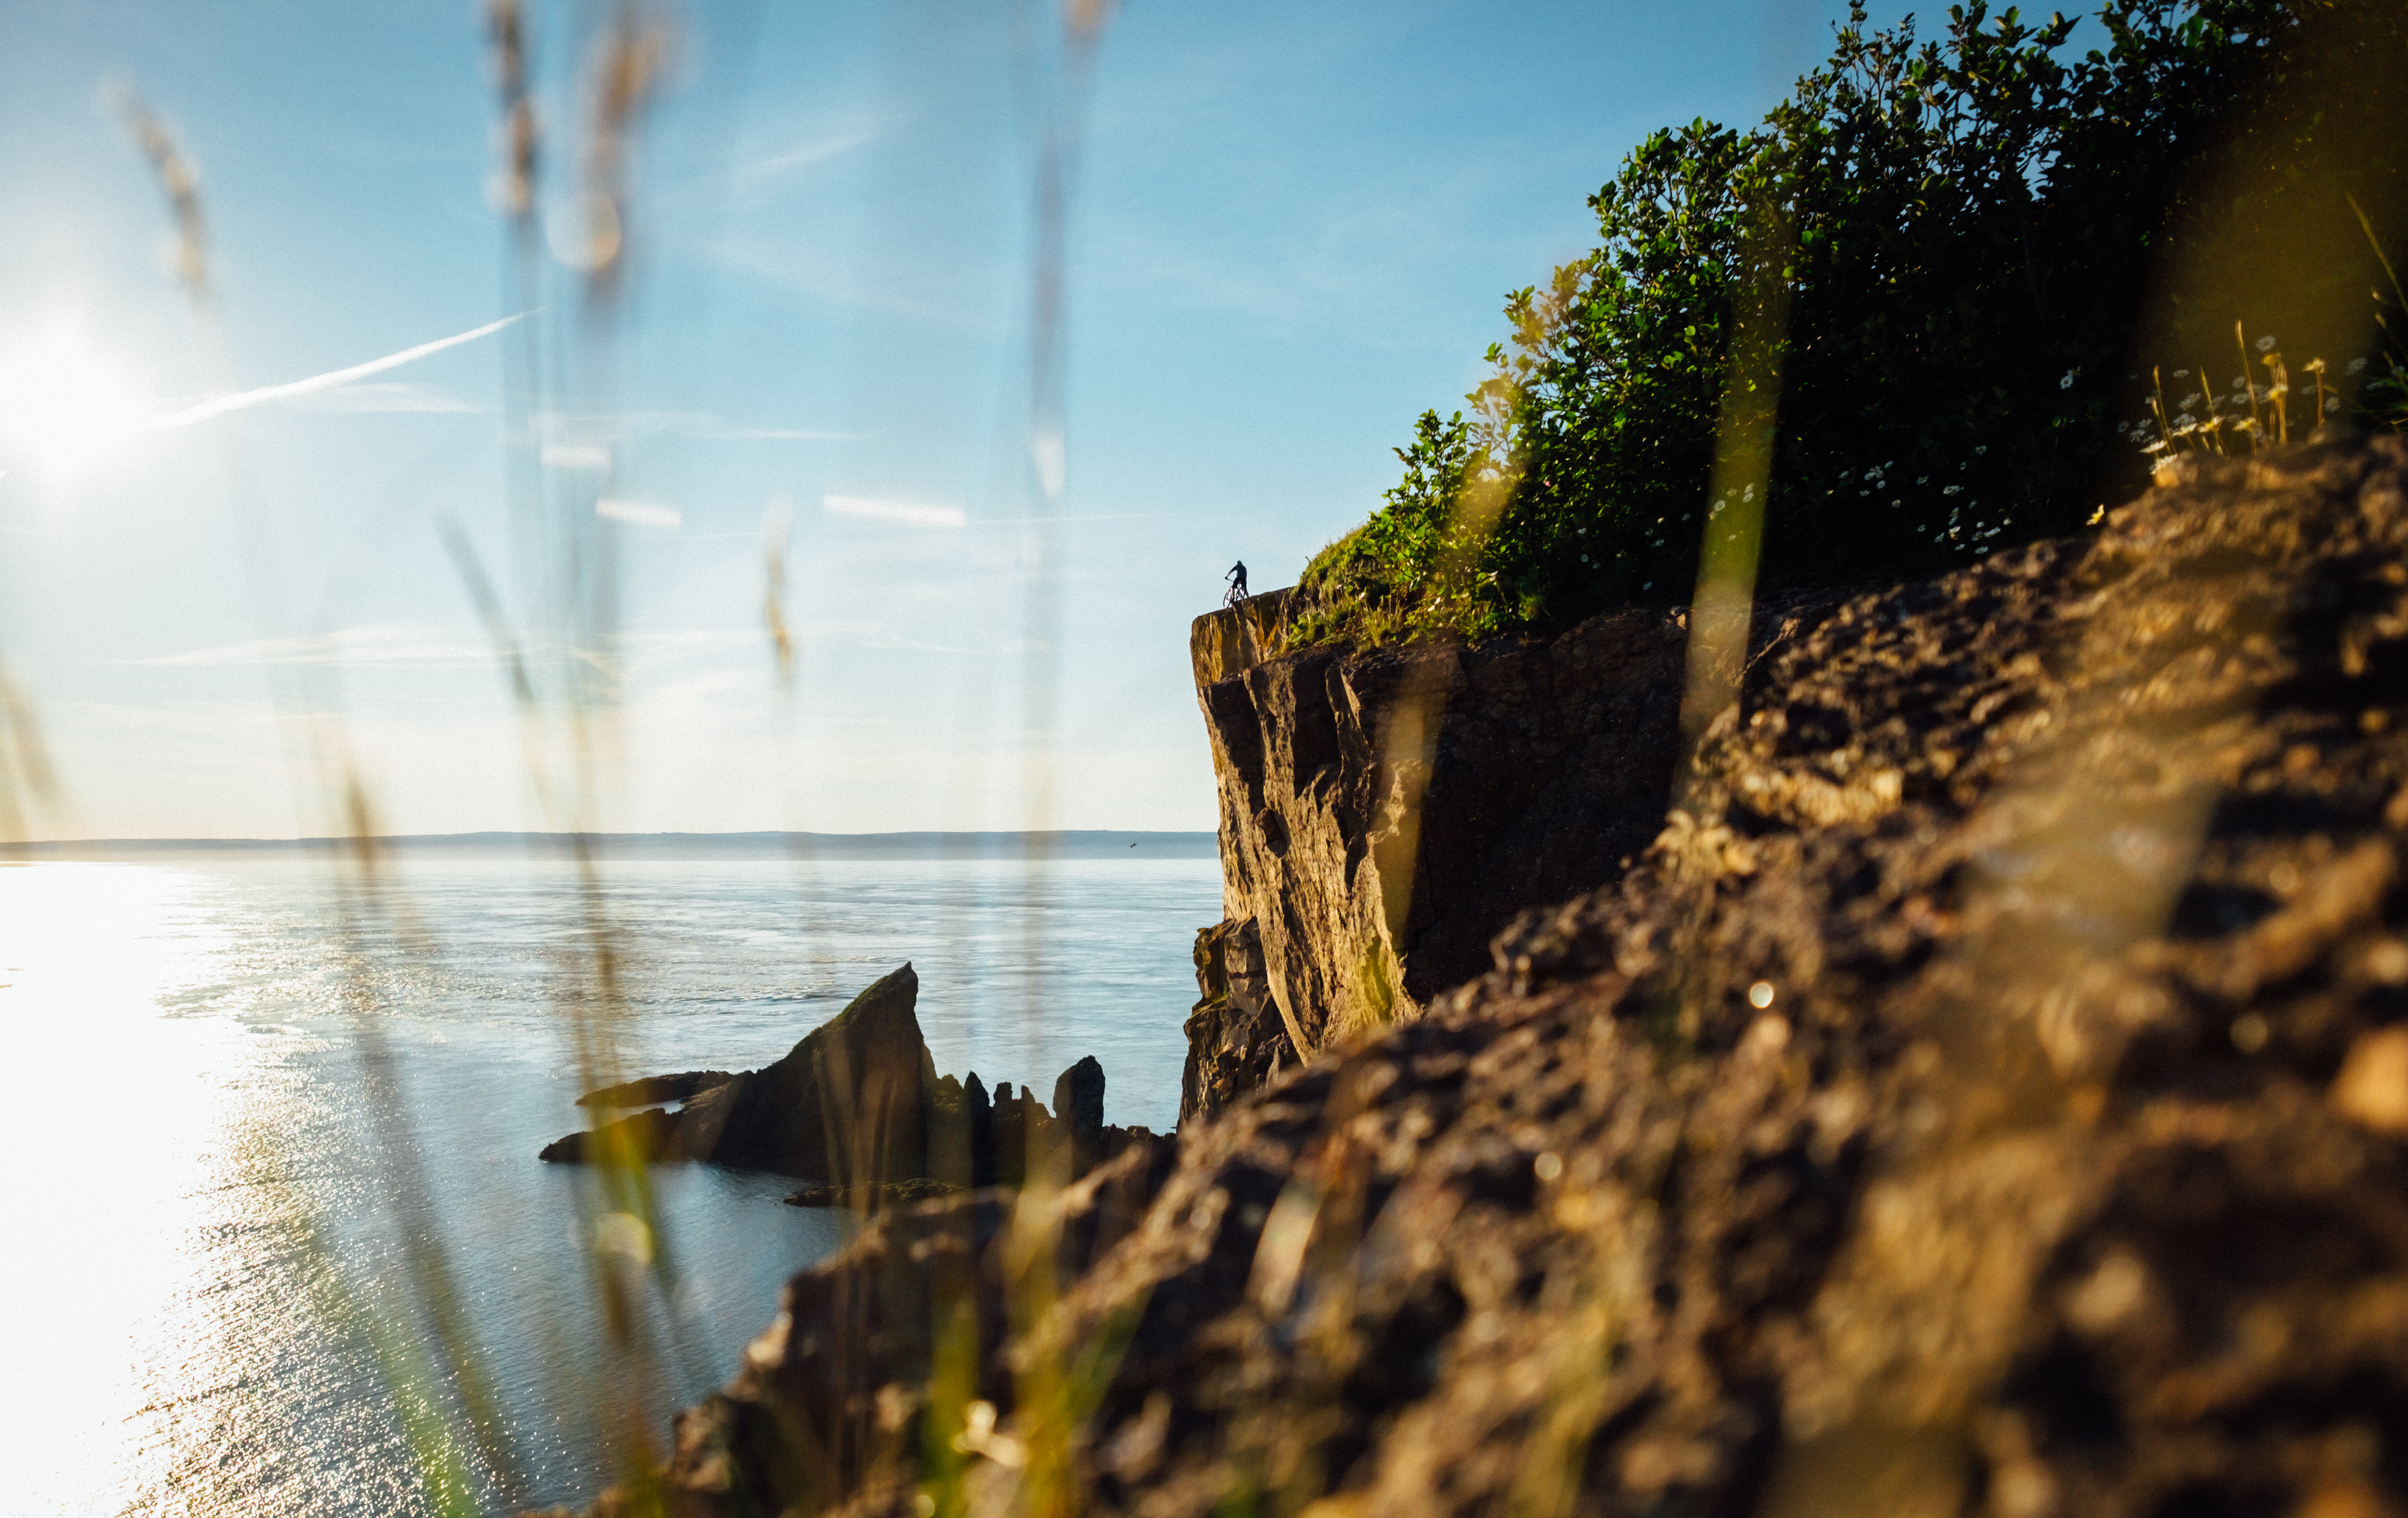
water, sky, sea, reflection, rock, tree, shore, coast, cliff, sunlight, coastal and oceanic landforms, calm, wood, landscape, terrain, plant, ocean, photography, horizon, bay, cloud, bank, vacation, window, house